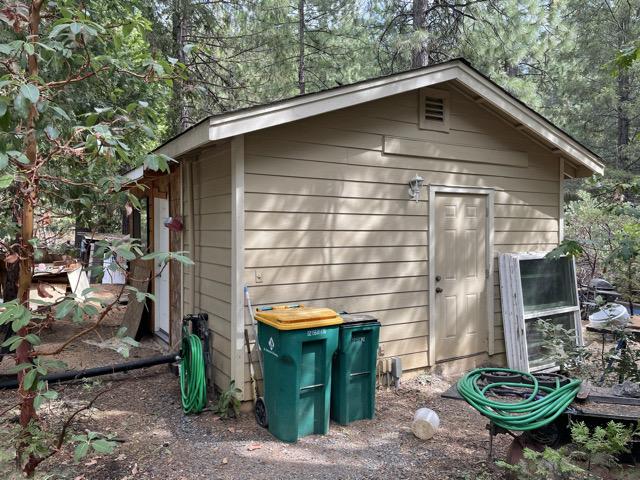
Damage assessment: no_damage